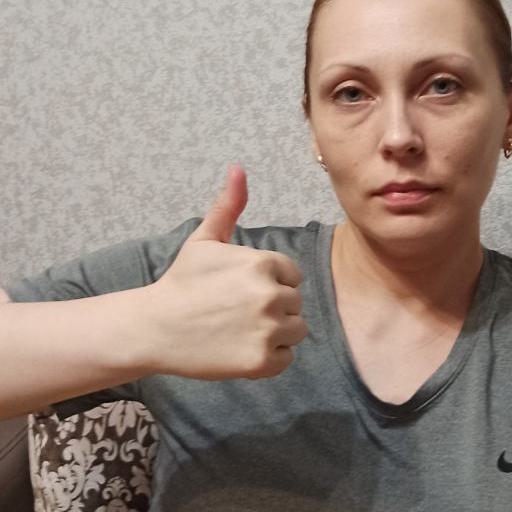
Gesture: like